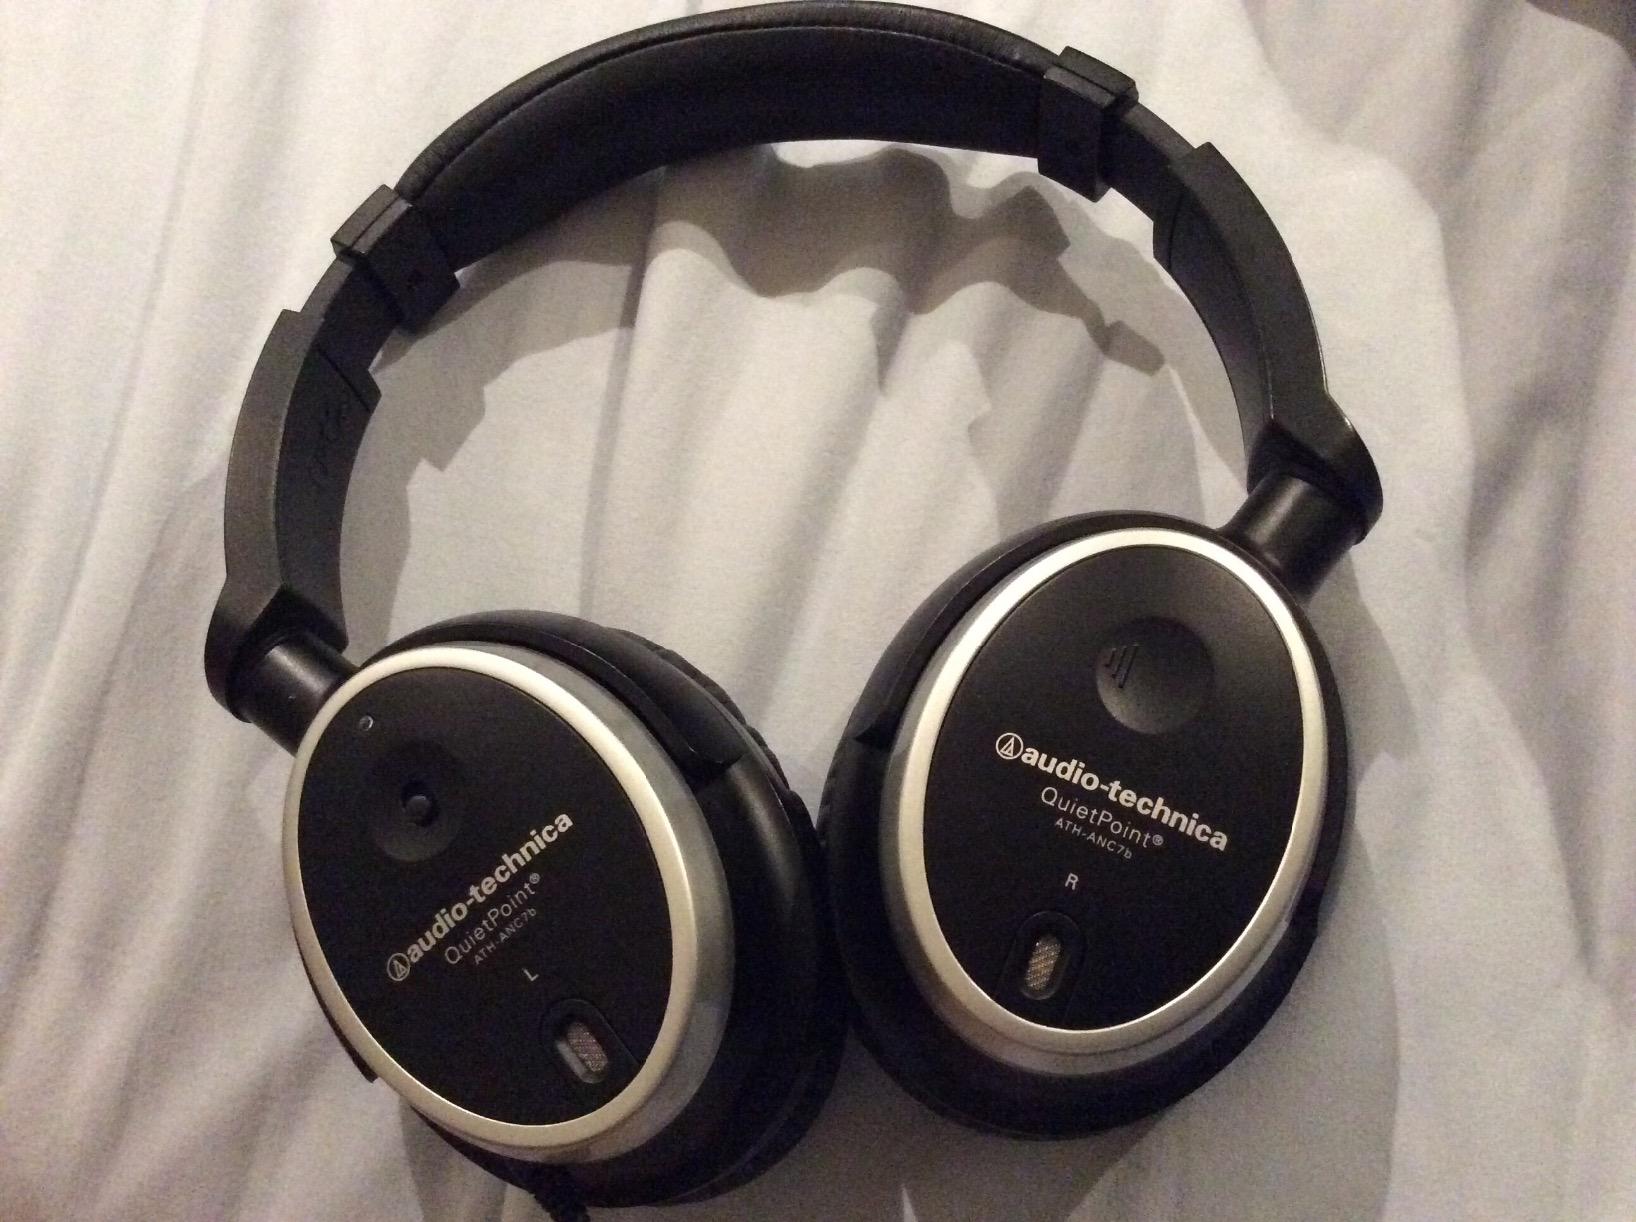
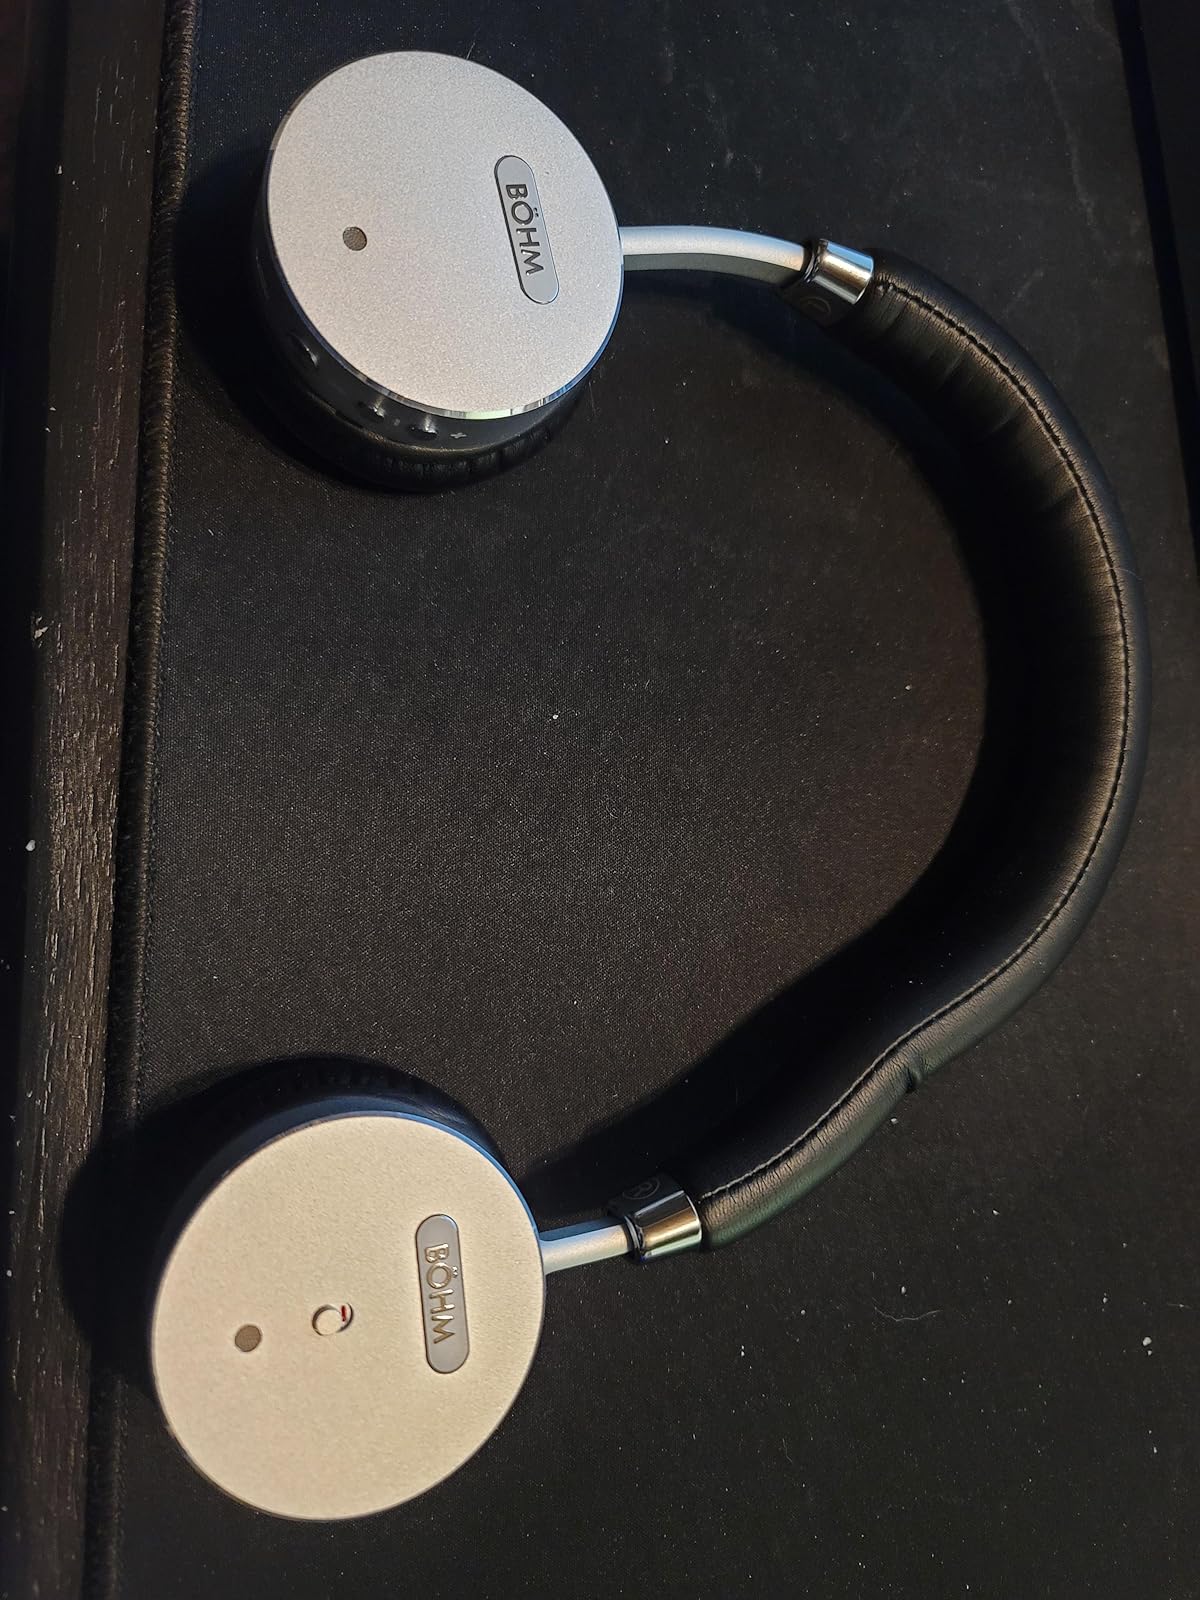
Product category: headphones
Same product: no